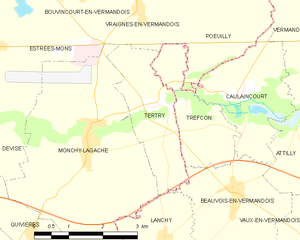
Carte des communes françaises Tertry